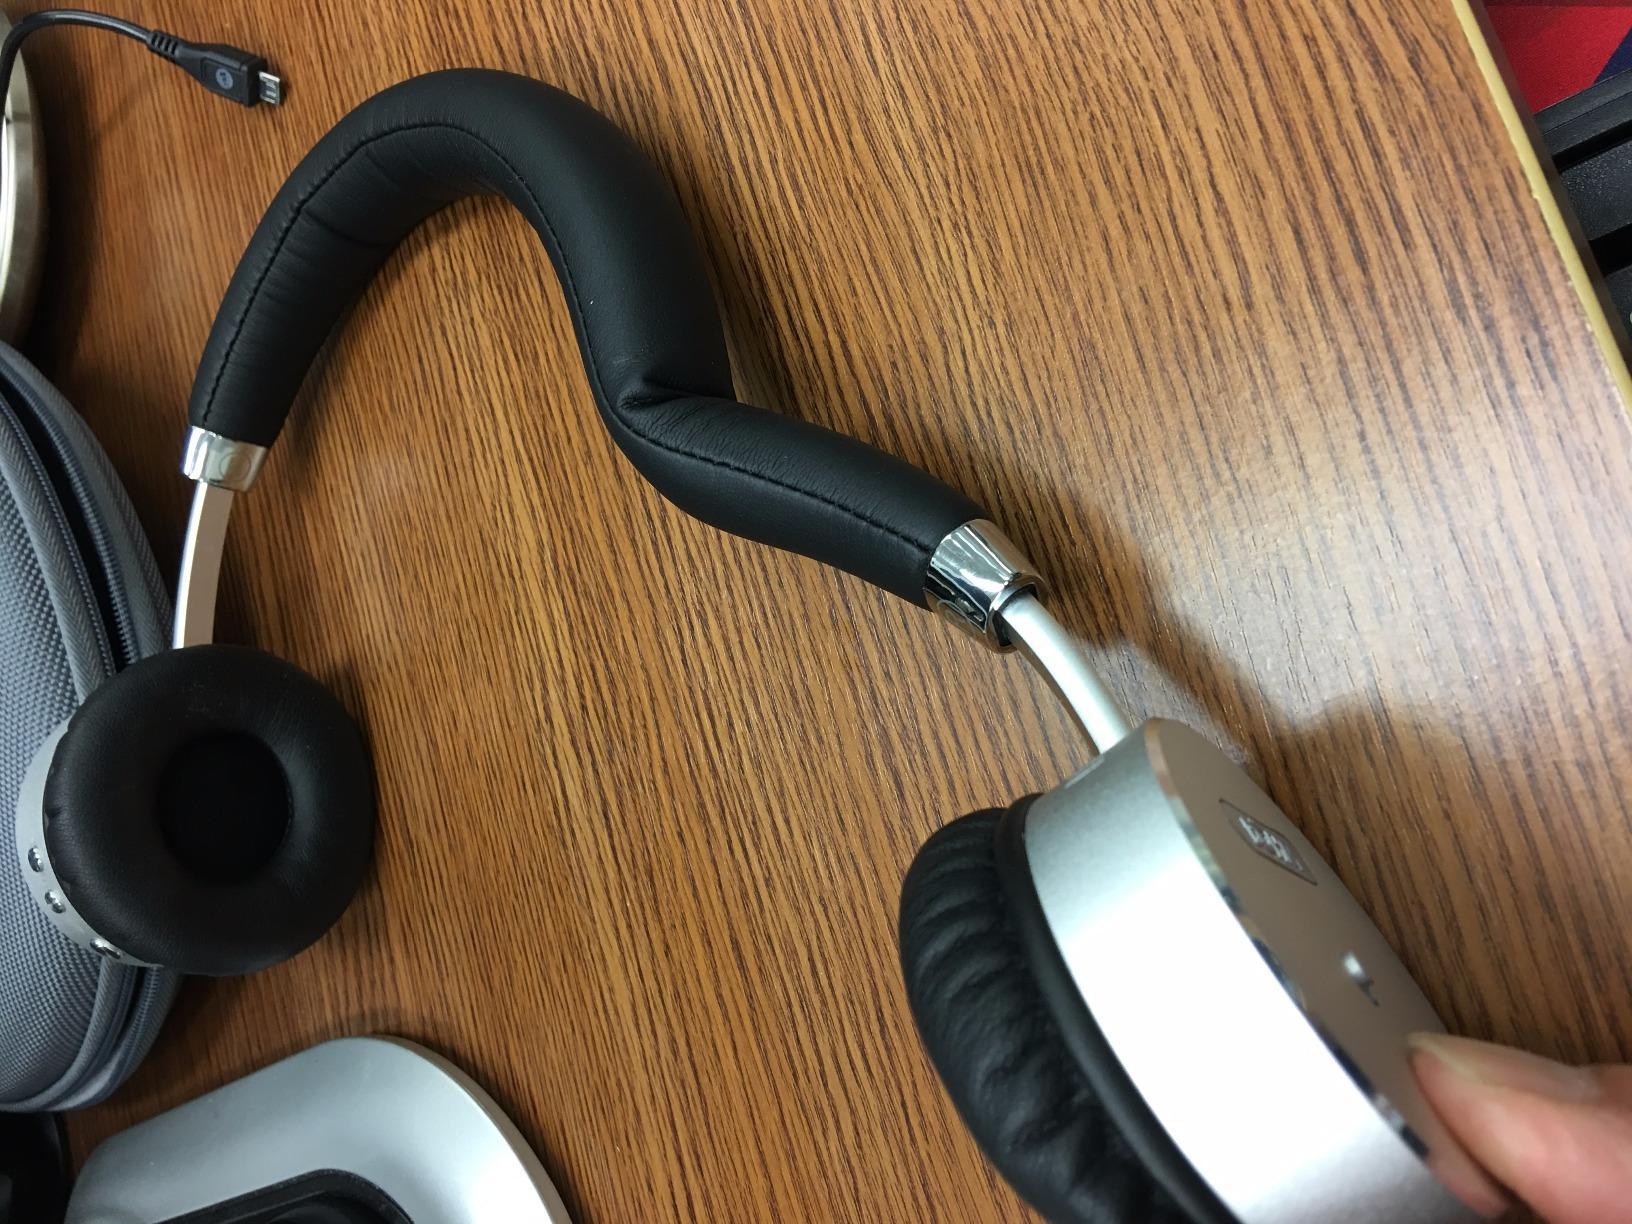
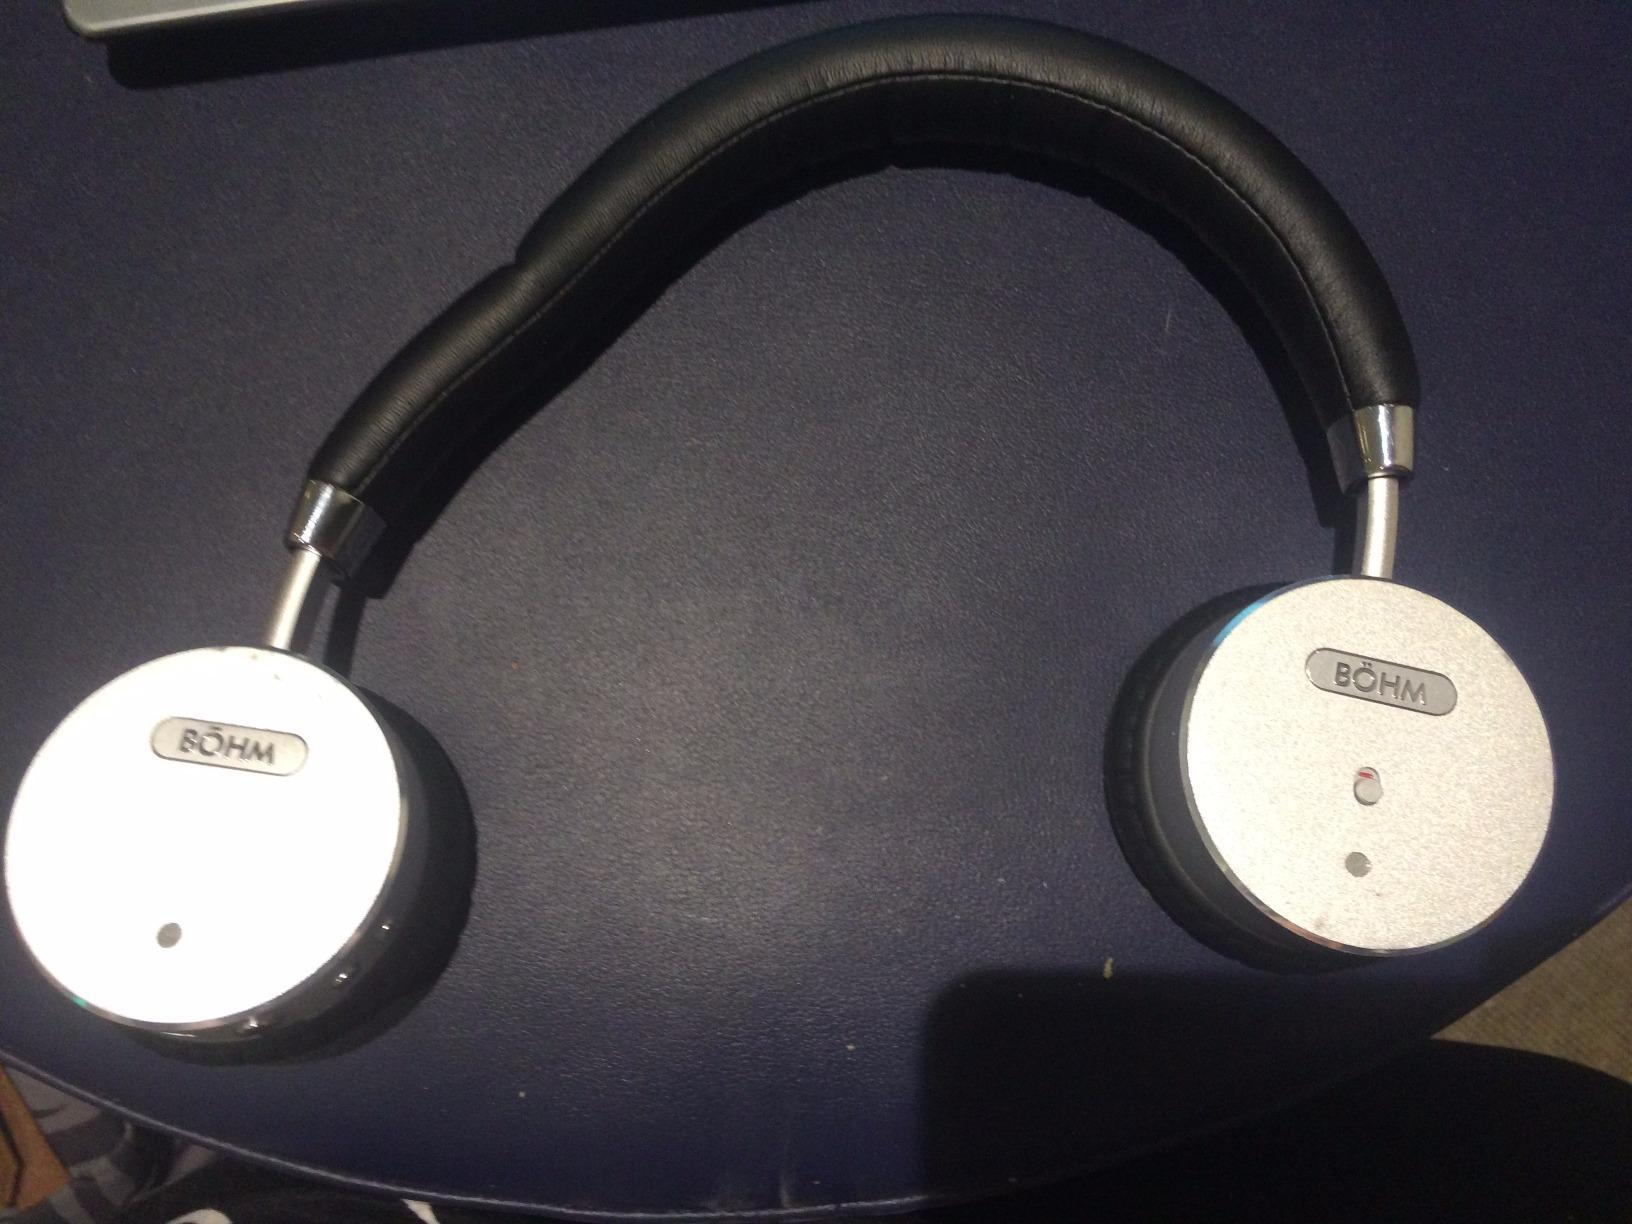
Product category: headphones
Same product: yes